List of military rations

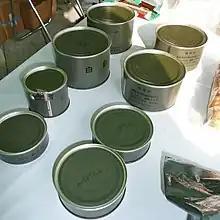
A variety of Type I rations

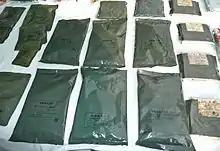
A variety of Type II rations

The Japan Self-Defense Forces use two types of combat rations, Type I combat ration (戦闘糧食 I型) and Type II combat ration (戦闘糧食 II型). The older Type I ration consists almost entirely of canned foods weighing a total of 780 g per meal; a normal three-day ration has up to 36 cans weighing more than 7 kilograms. Eight menus are available, based around a 400 g can of rice and 2–3 smaller supplemental cans. Typical contents include: rice (white rice, sekihan, mixed rice with vegetables, or rice with mushrooms), a main meal can (chicken and vegetables, beef with vegetables, fish and vegetables, or hamburger patties), pickled vegetables (takuan or red cabbage) and sometimes a supplemental can (tuna in soy or beef in soy). In the latest type I combat rations, cans have been replaced by retort pouches.